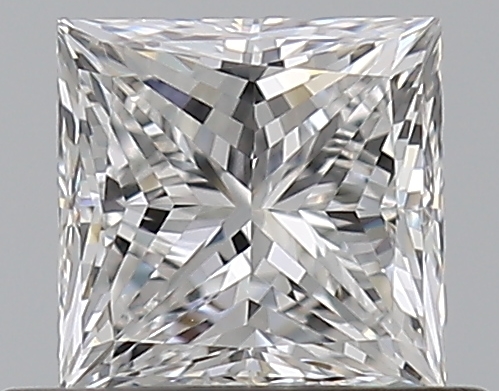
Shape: princess
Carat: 0.6
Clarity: VVS2
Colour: E
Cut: EX
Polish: EX
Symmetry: VG
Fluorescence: F
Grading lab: GIA
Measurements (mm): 4.58 x 4.51 x 3.3